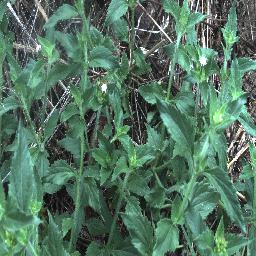
Label: siam_weed